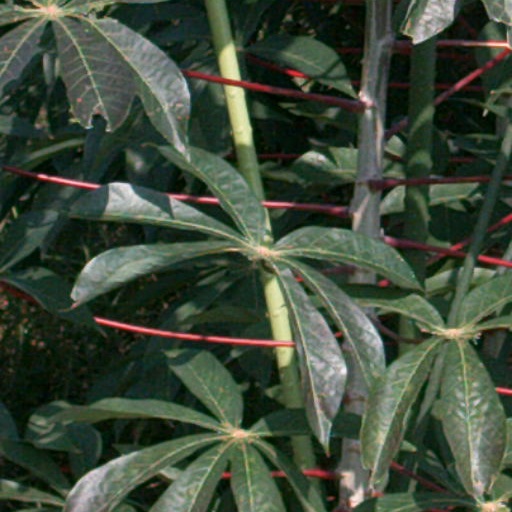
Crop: cassava